Boyars of Moldavia and Wallachia

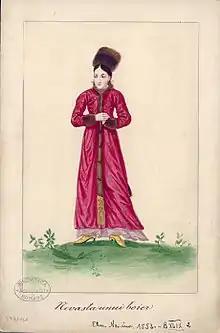
A boyar's wife; drawing of 1729

During the Middle Ages, Romanians lived in autonomous communities called obște which mixed private and common ownership, employing an open field system.